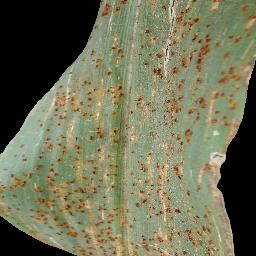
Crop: corn
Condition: (maize)_common_rust